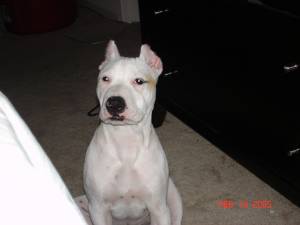
Animal: dog
Breed: american_pit_bull_terrier